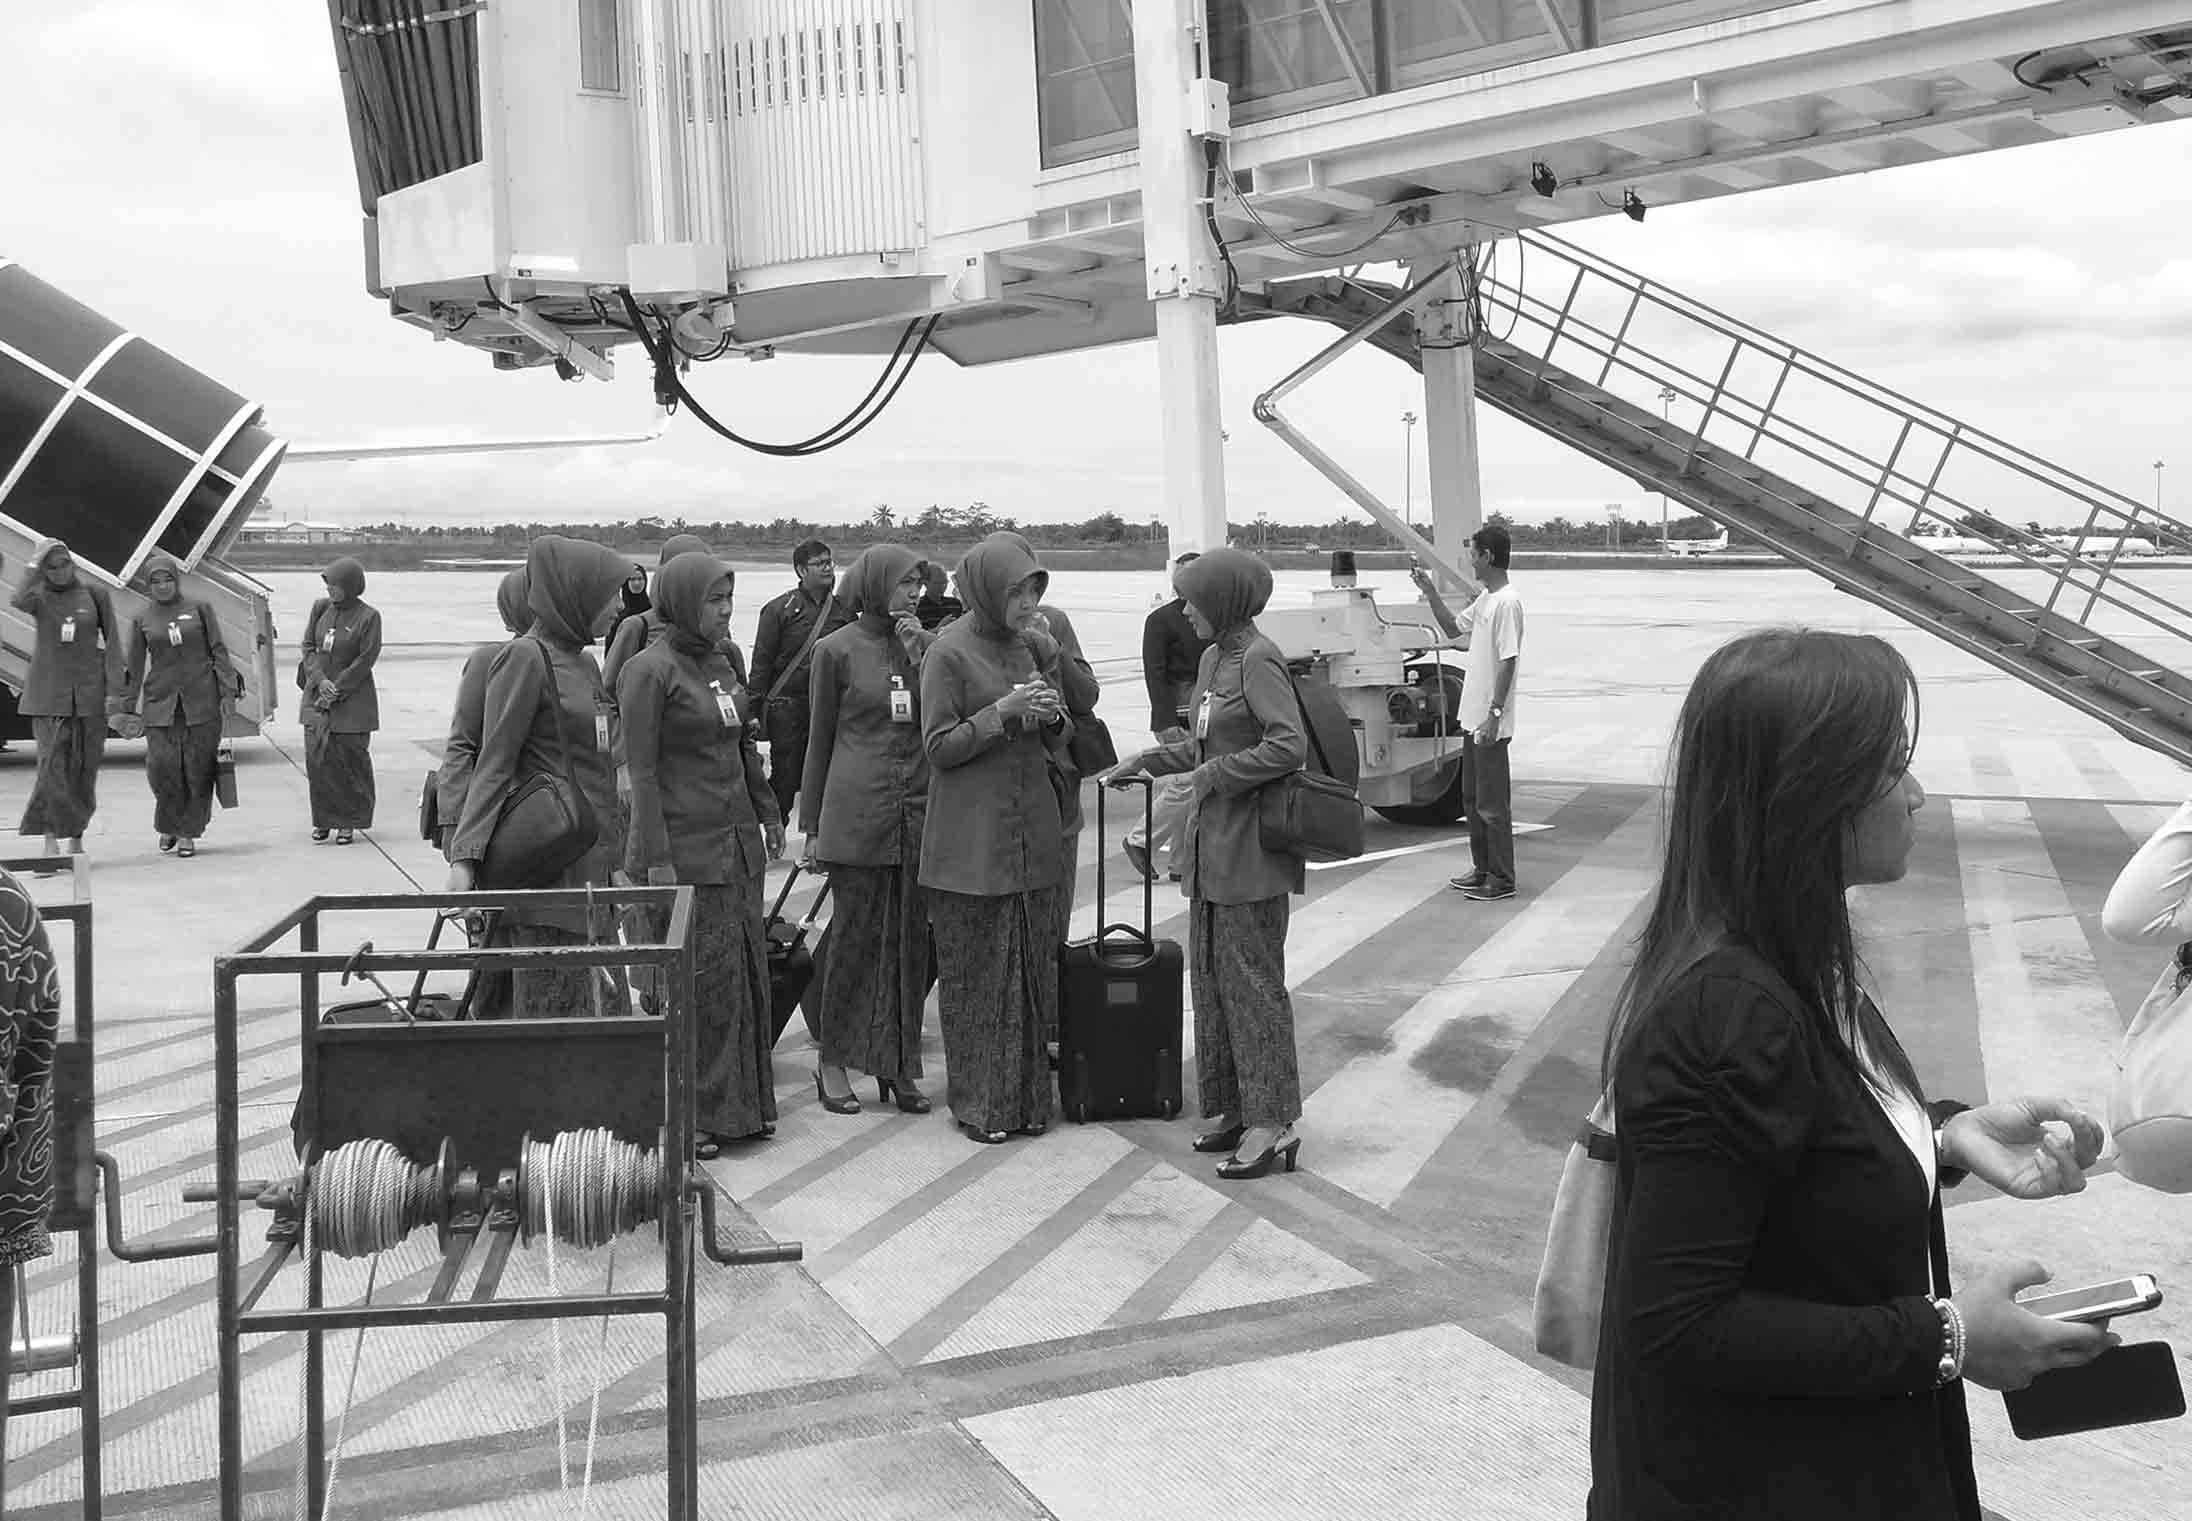
black and white, road, white, street, crowd, airport, transport, asia, black, monochrome, bw, blackandwhite, blackwhite, infrastructure, photograph, snapshot, sw, schwarzweiss, history, schwarzweis, indonesia, crew, asien, schwarzweissfotografie, schwarzweisfotografie, southeastasia, indonesien, umsteigen, zwischenstopp, kualanamu, switchingplane, s dostasien, stewardess, flightattendant, stewardessen, cabinattendant, monochrome photography